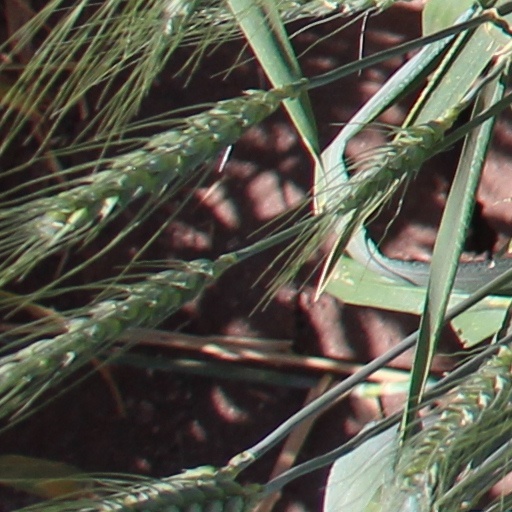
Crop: wheat